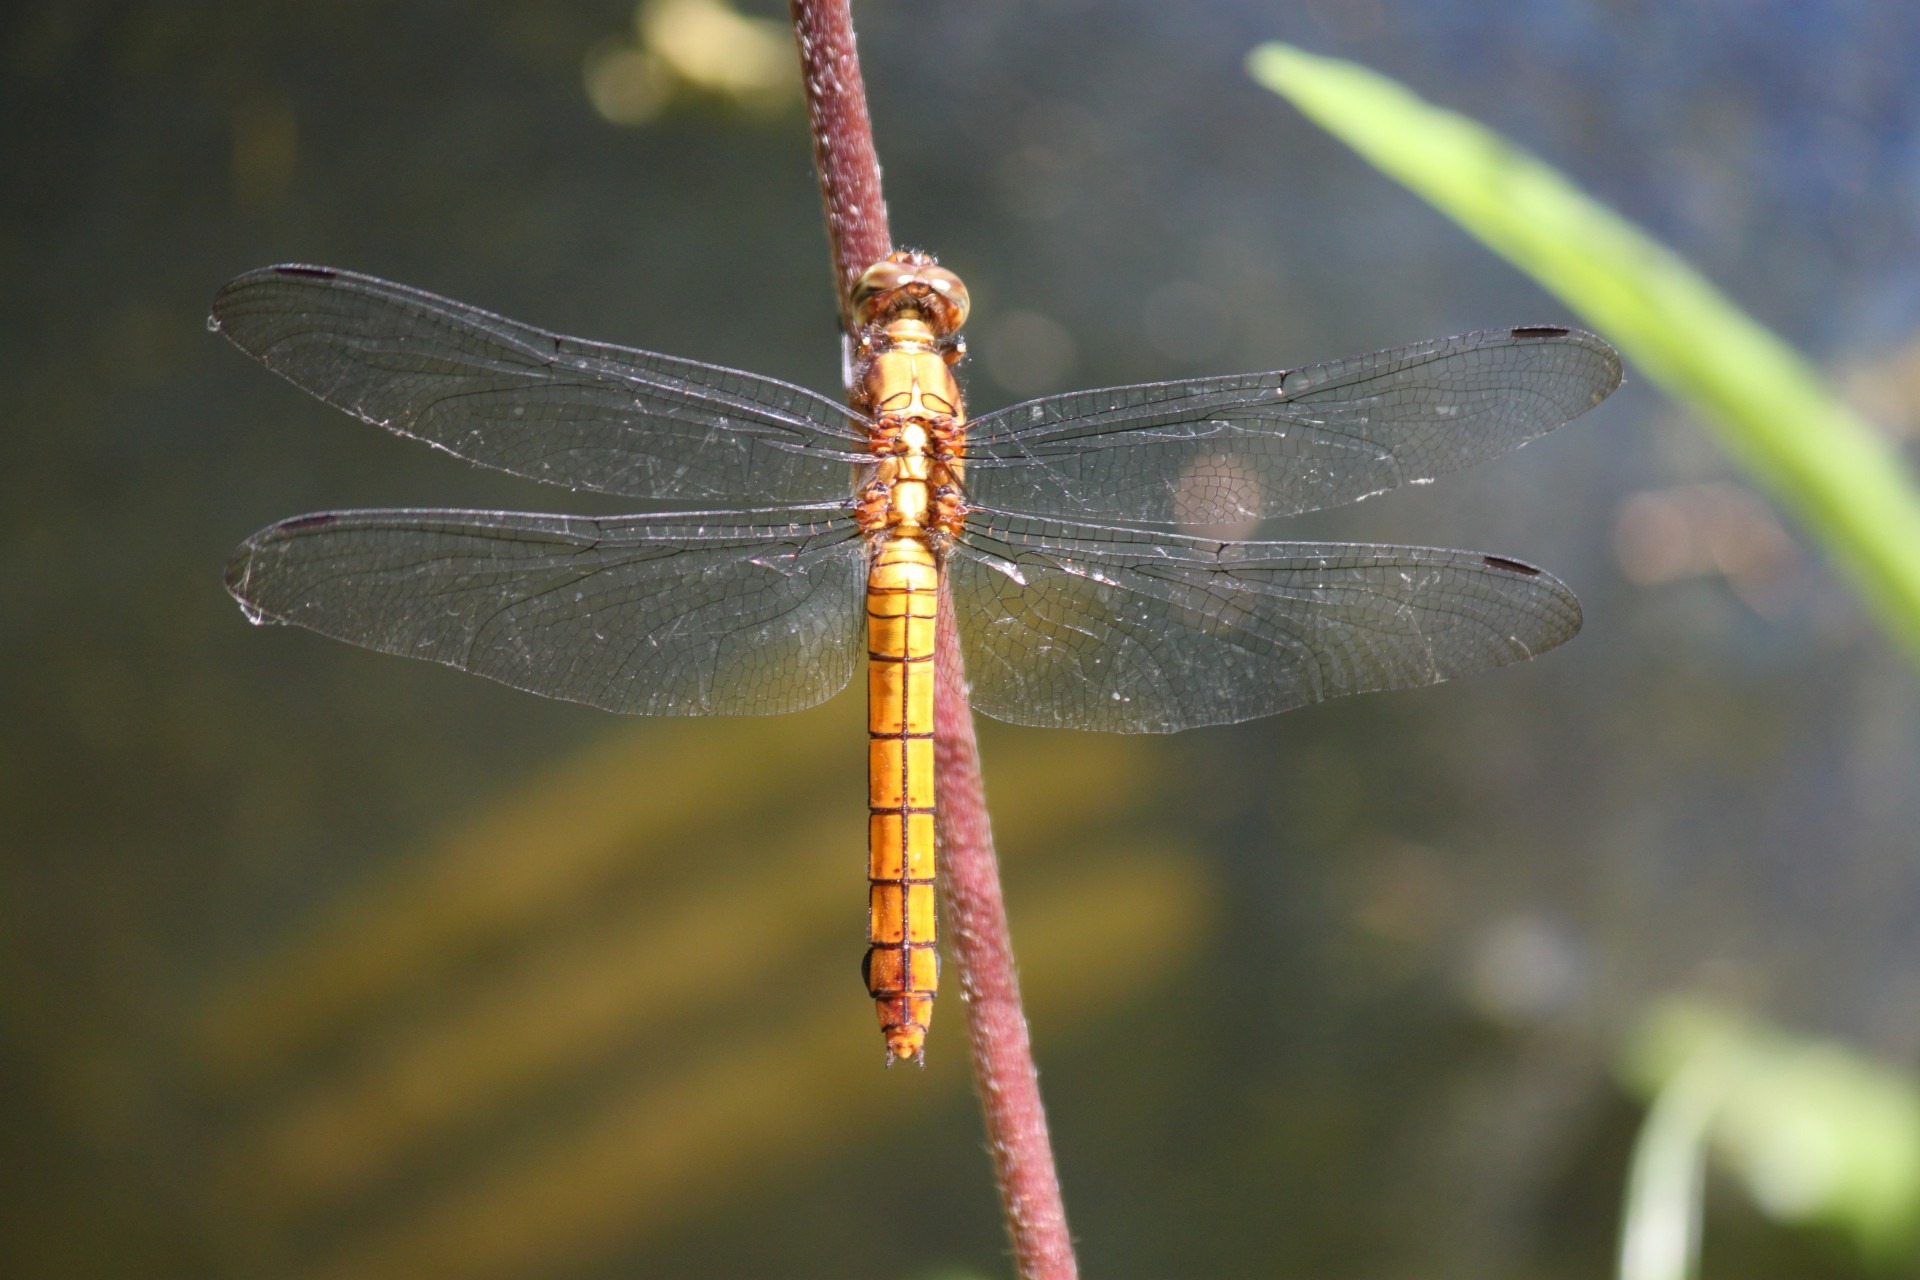
wing, fly, wildlife, insect, macro, sitting, yellow, still life, fauna, plants, invertebrate, close up, outdoors, stems, wings, animals, branches, dragonfly, insects, gardens, delicate, bugs, damselfly, fragile, macro photography, arthropod, plant stem, dragonflies and damseflies, net winged insects